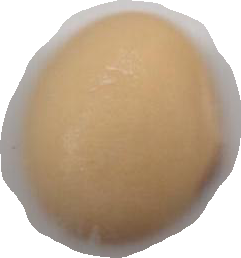
Variety: Anjasmoro